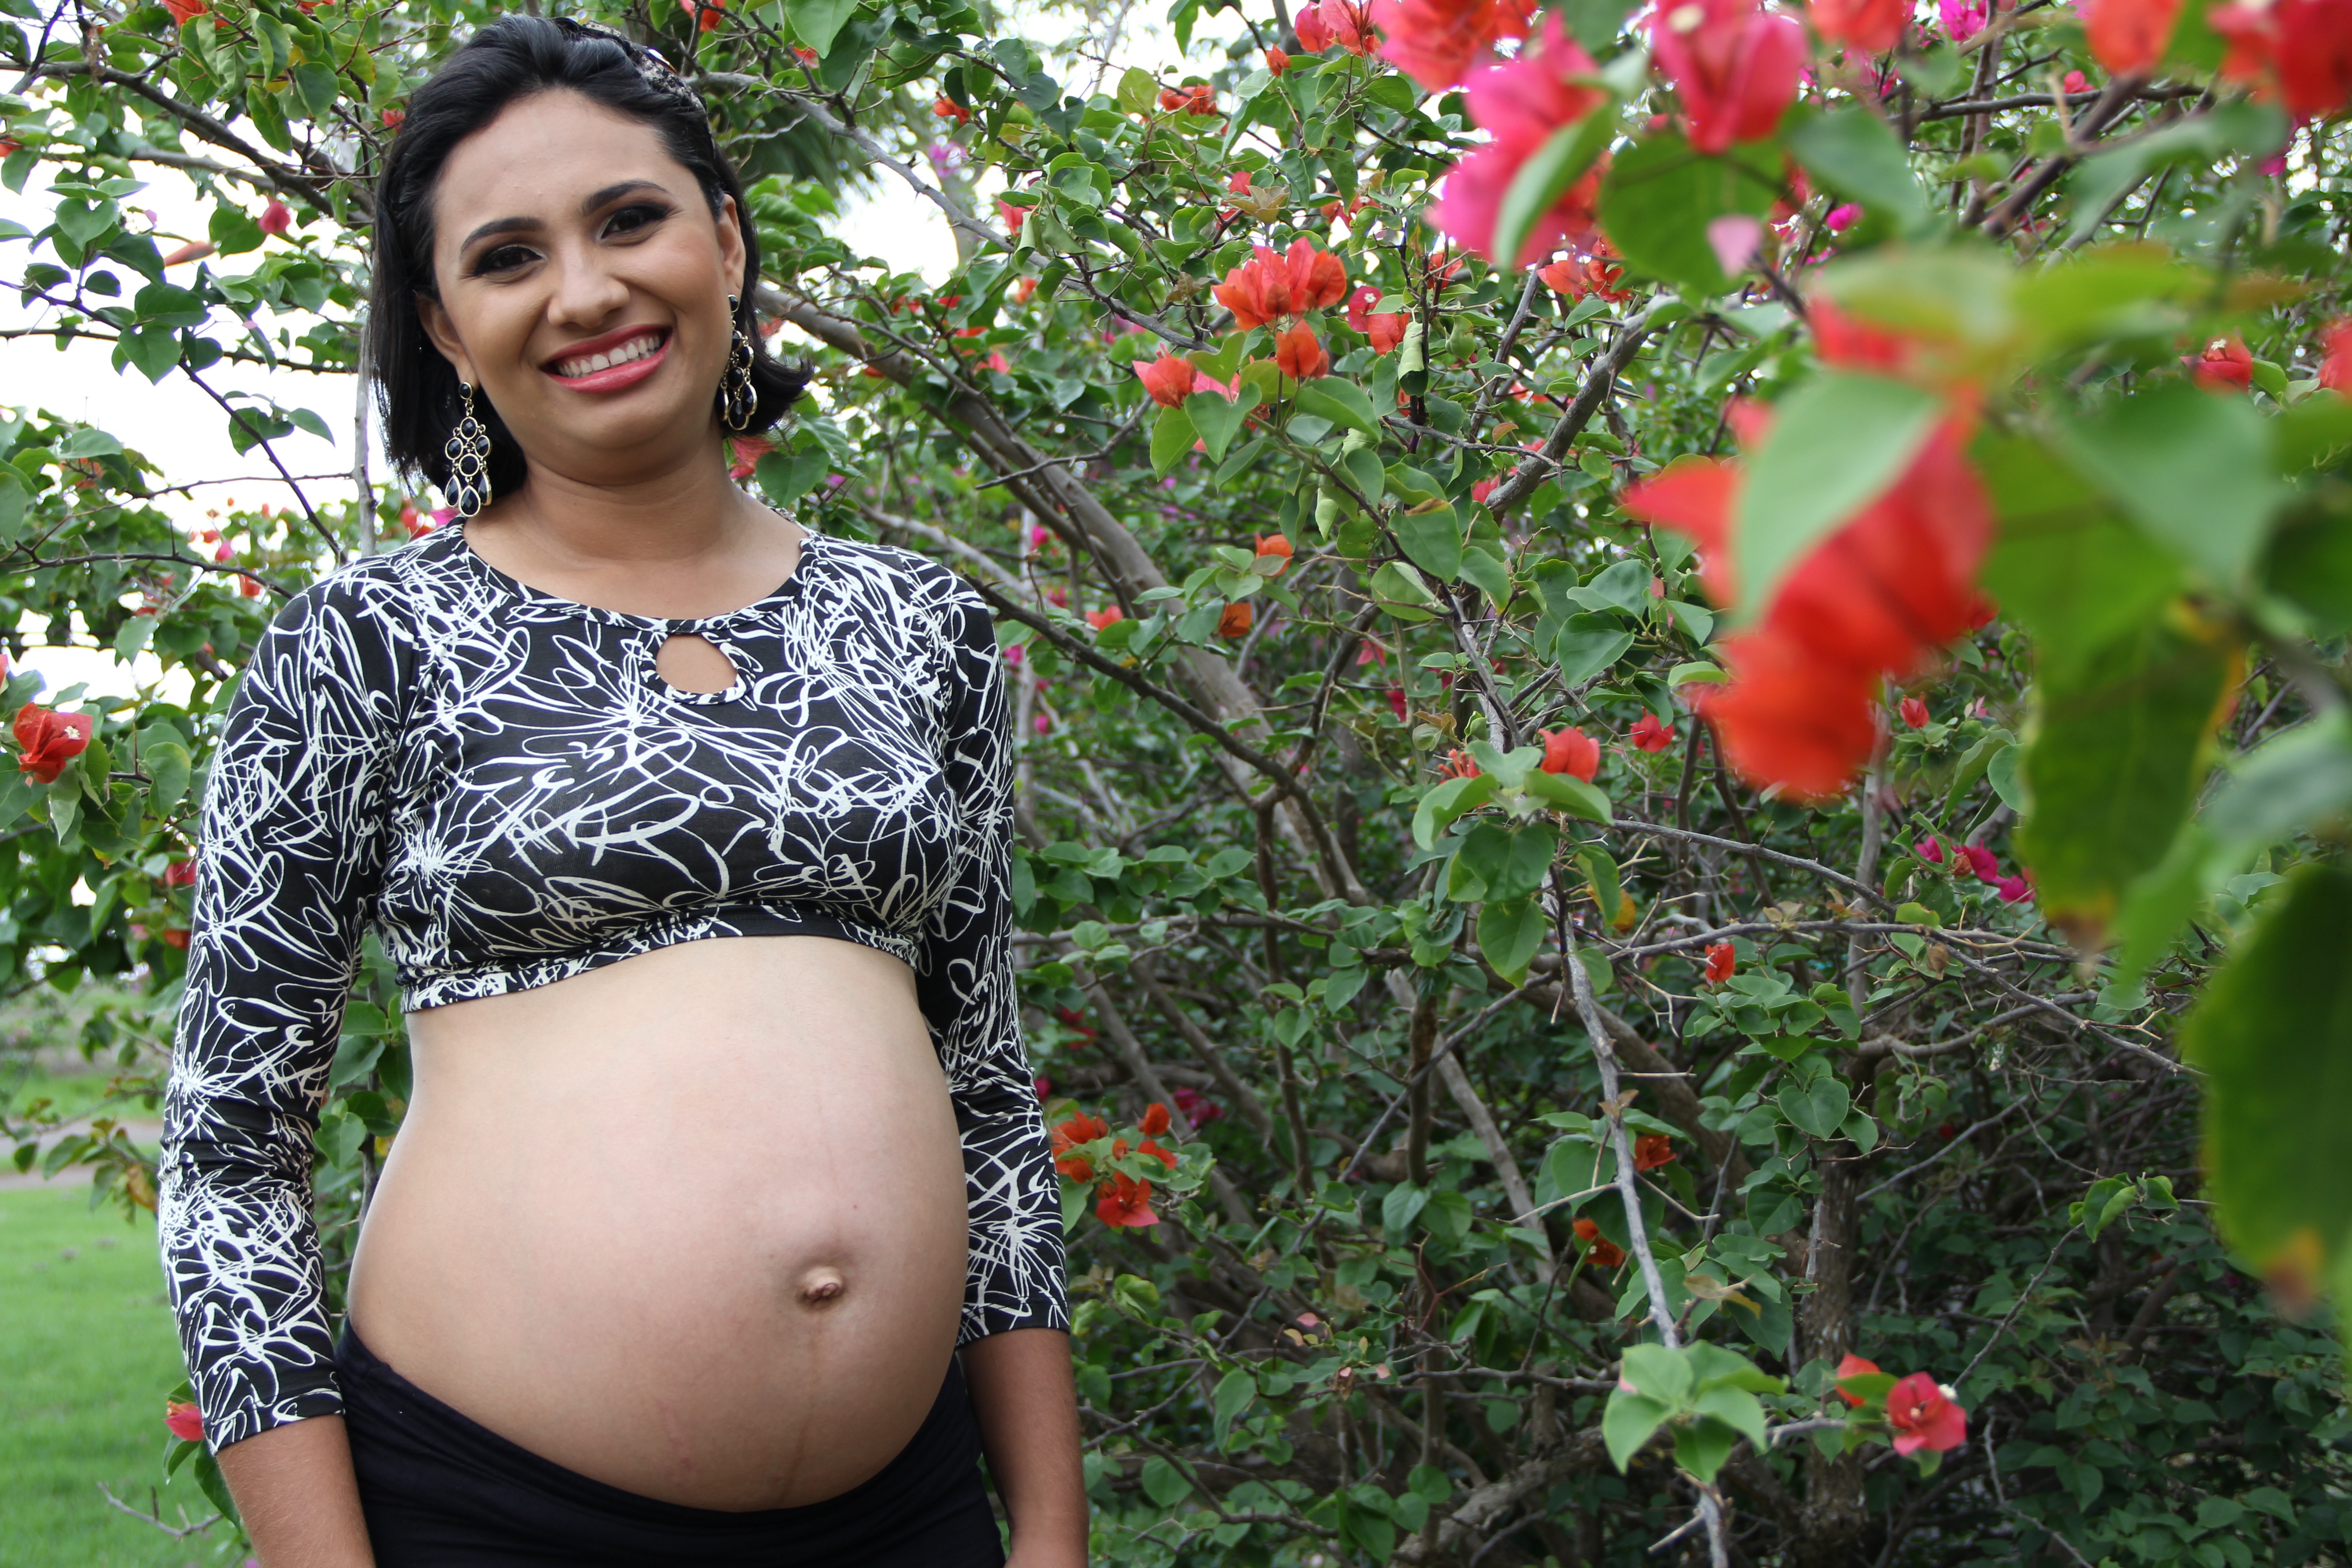
nature, grass, plant, flower, trunk, leg, spring, green, pregnancy, human body, pregnant, belly, beauty, abdomen, photo shoot, pregnant woman, new life, waiting for baby, future mother, expecting a baby